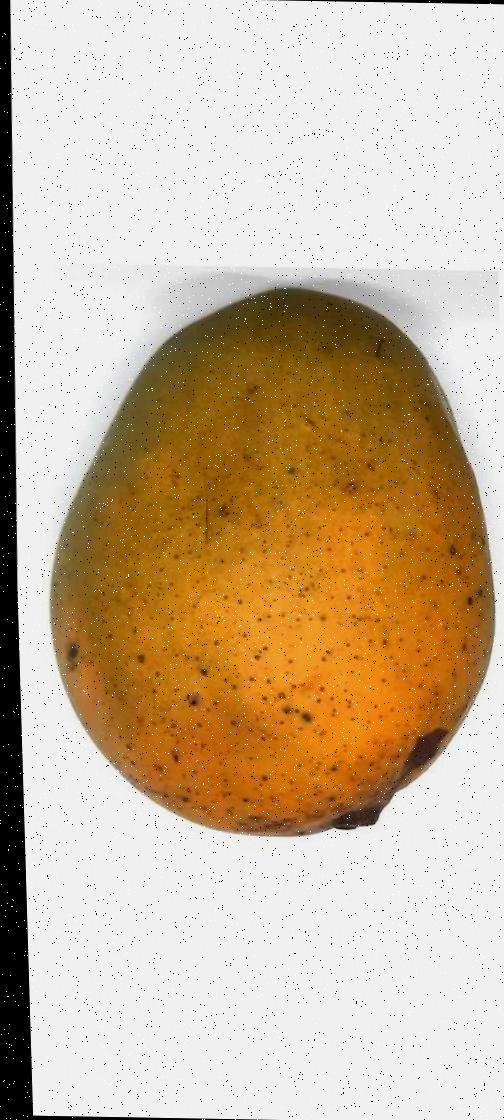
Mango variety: Himsagor